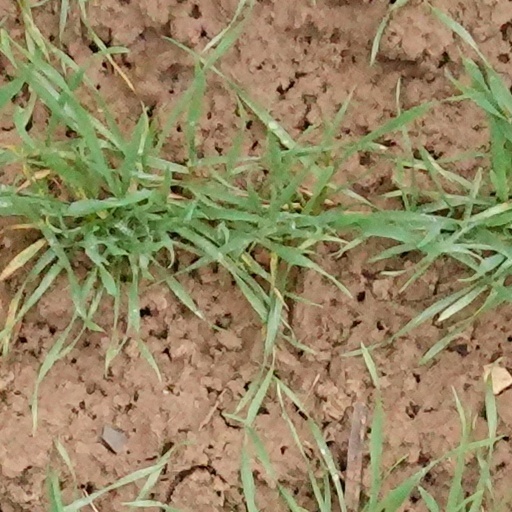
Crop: wheat